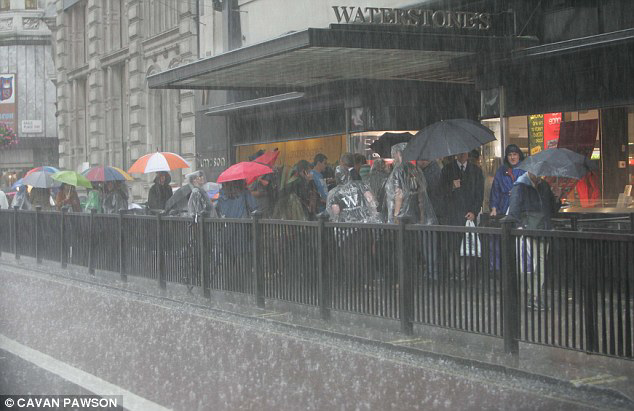
Weather: rain or strom